Stephen J. Bush

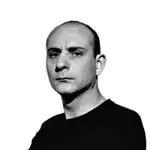

Stephen J. Bush is a Welsh actor who started his professional career in early 2000 with a series of comedy sketches on the BBC Choice Wales show "Sleeping Dogs". These sketches were later seen and commissioned as a series by the then new BBC Choice/BBC Three controller Stuart Murphy.